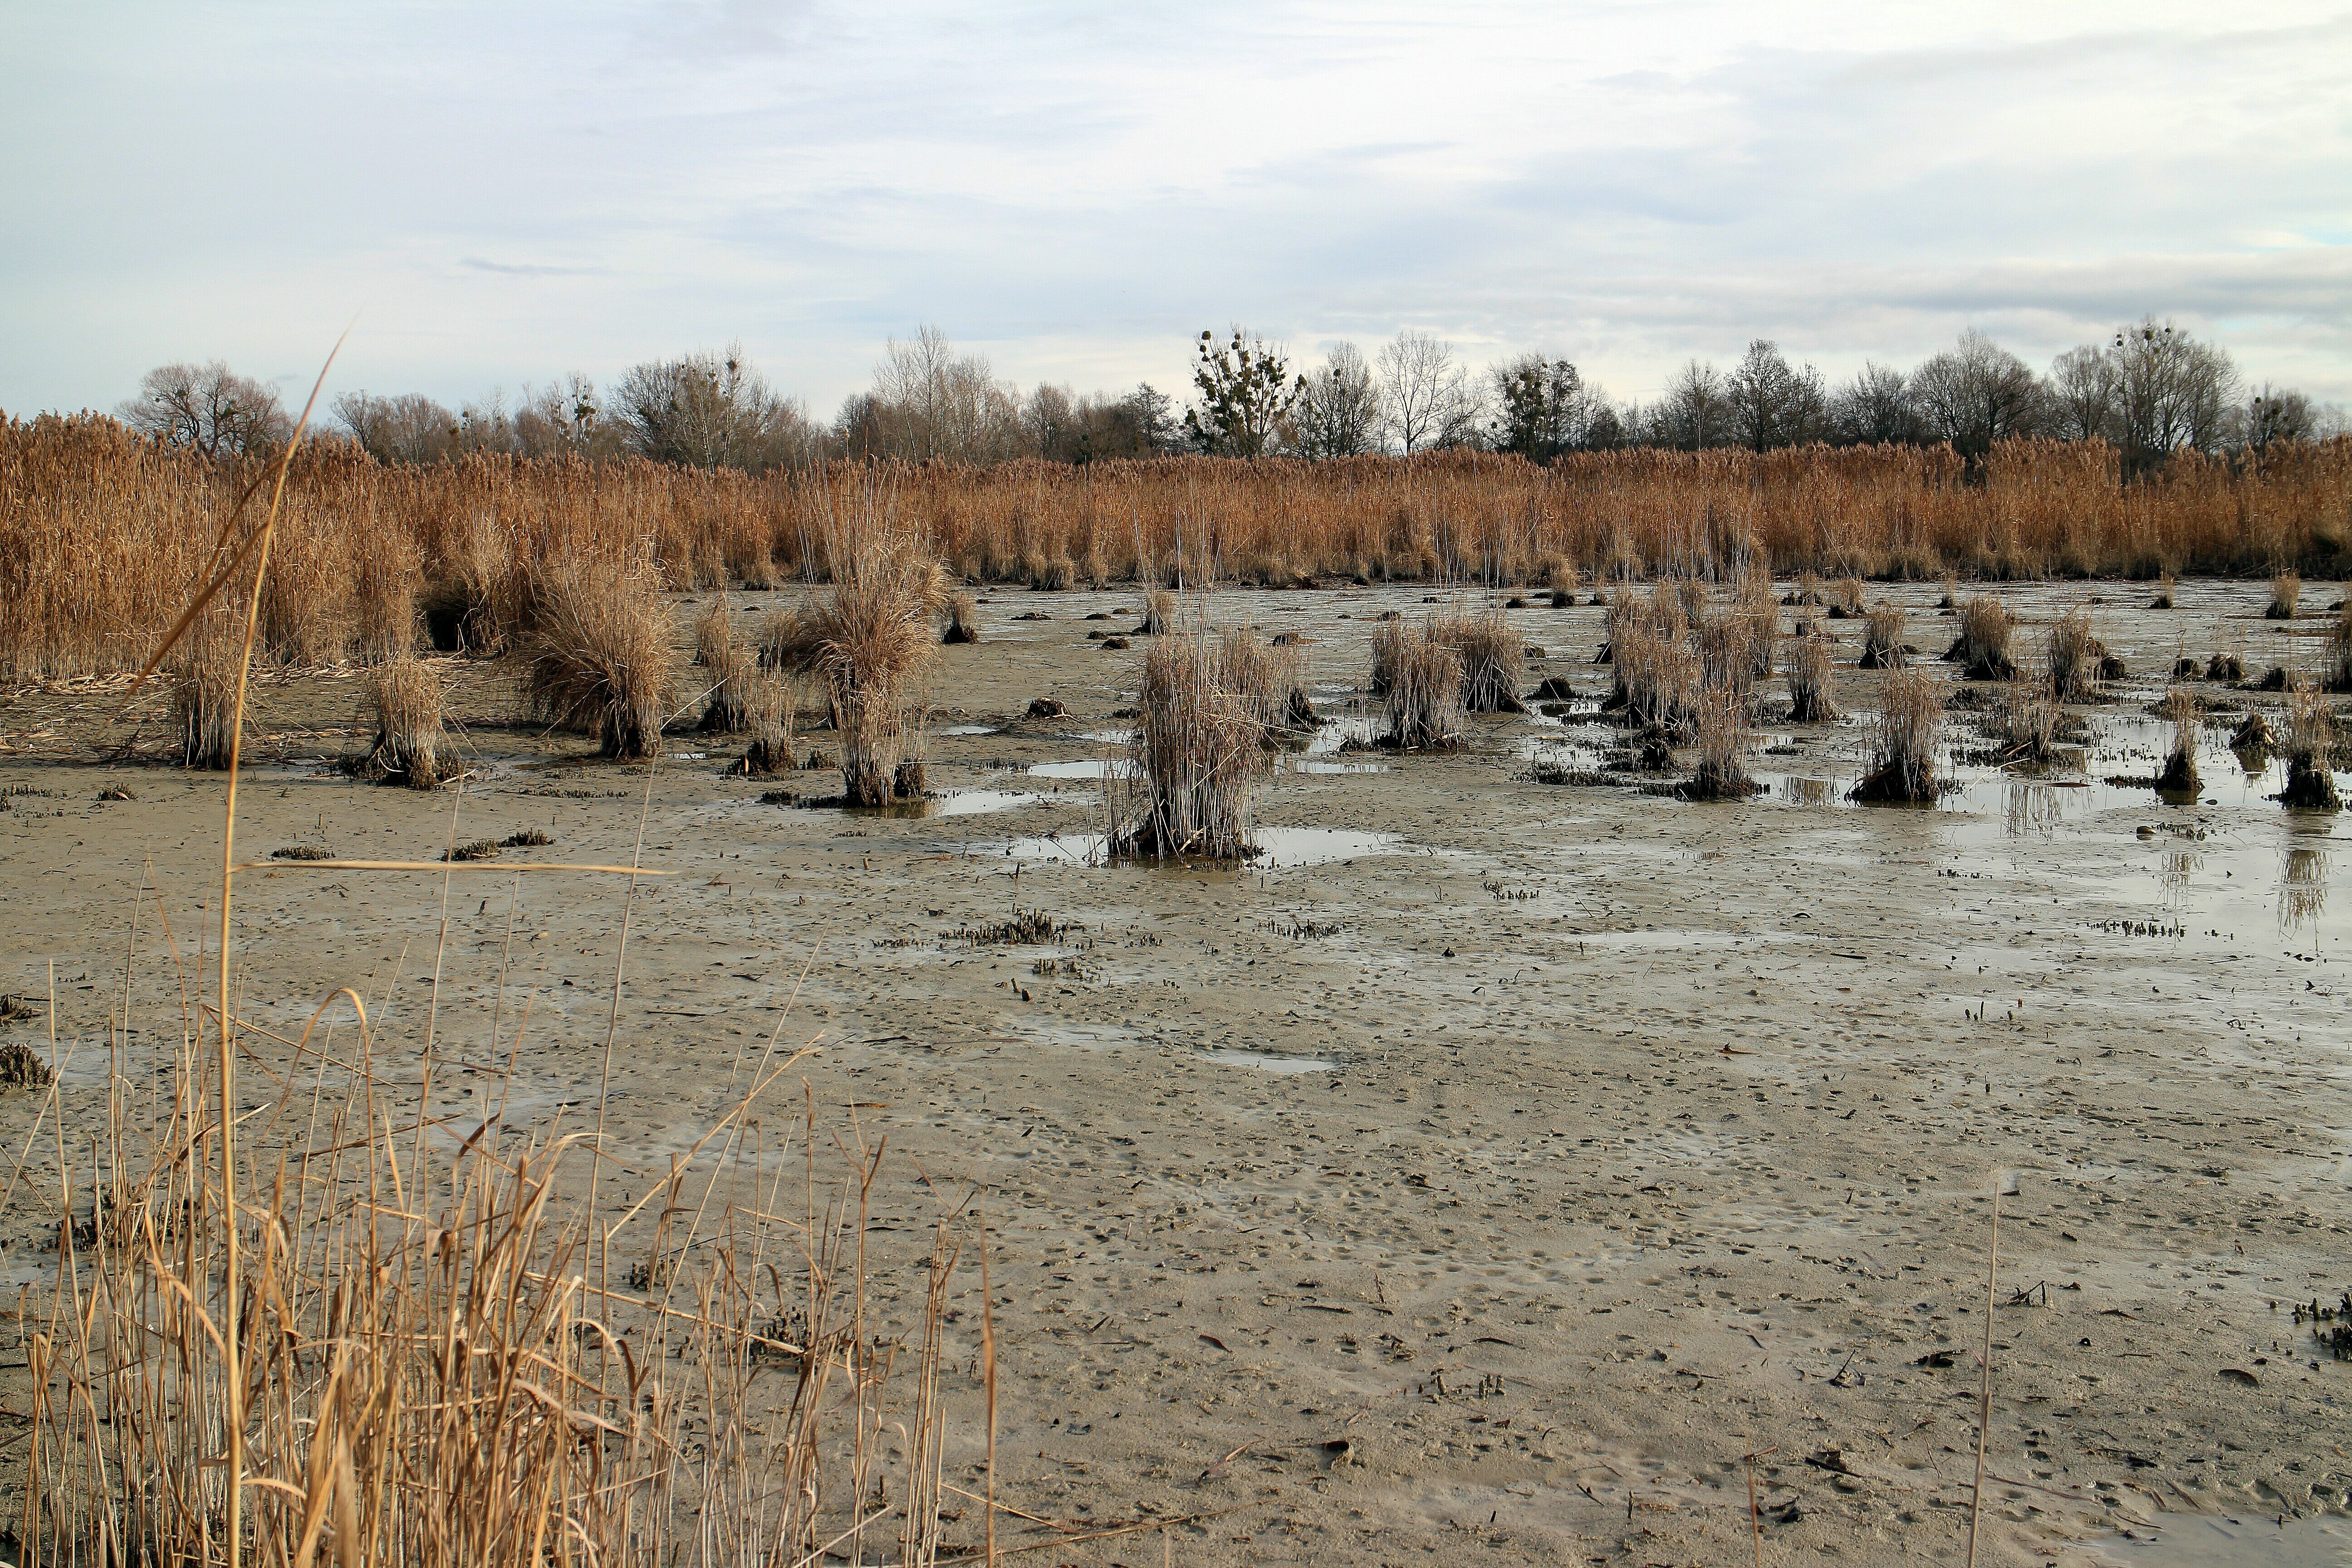
water, marsh, wetlands, swamp, lake, reed, mud, wetland, waters, north sea, muddy, wadden sea, watts, swampy, schlick, quagmire